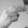
ASL letter: H